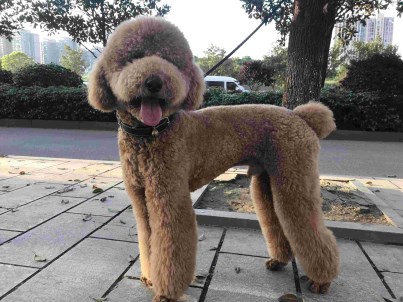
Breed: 316-n000118-standard_poodle